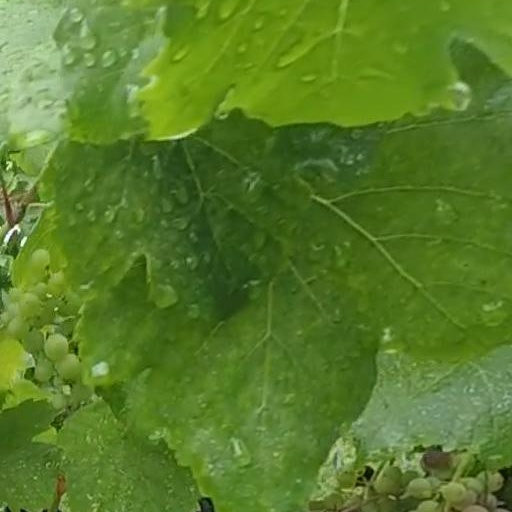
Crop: grape